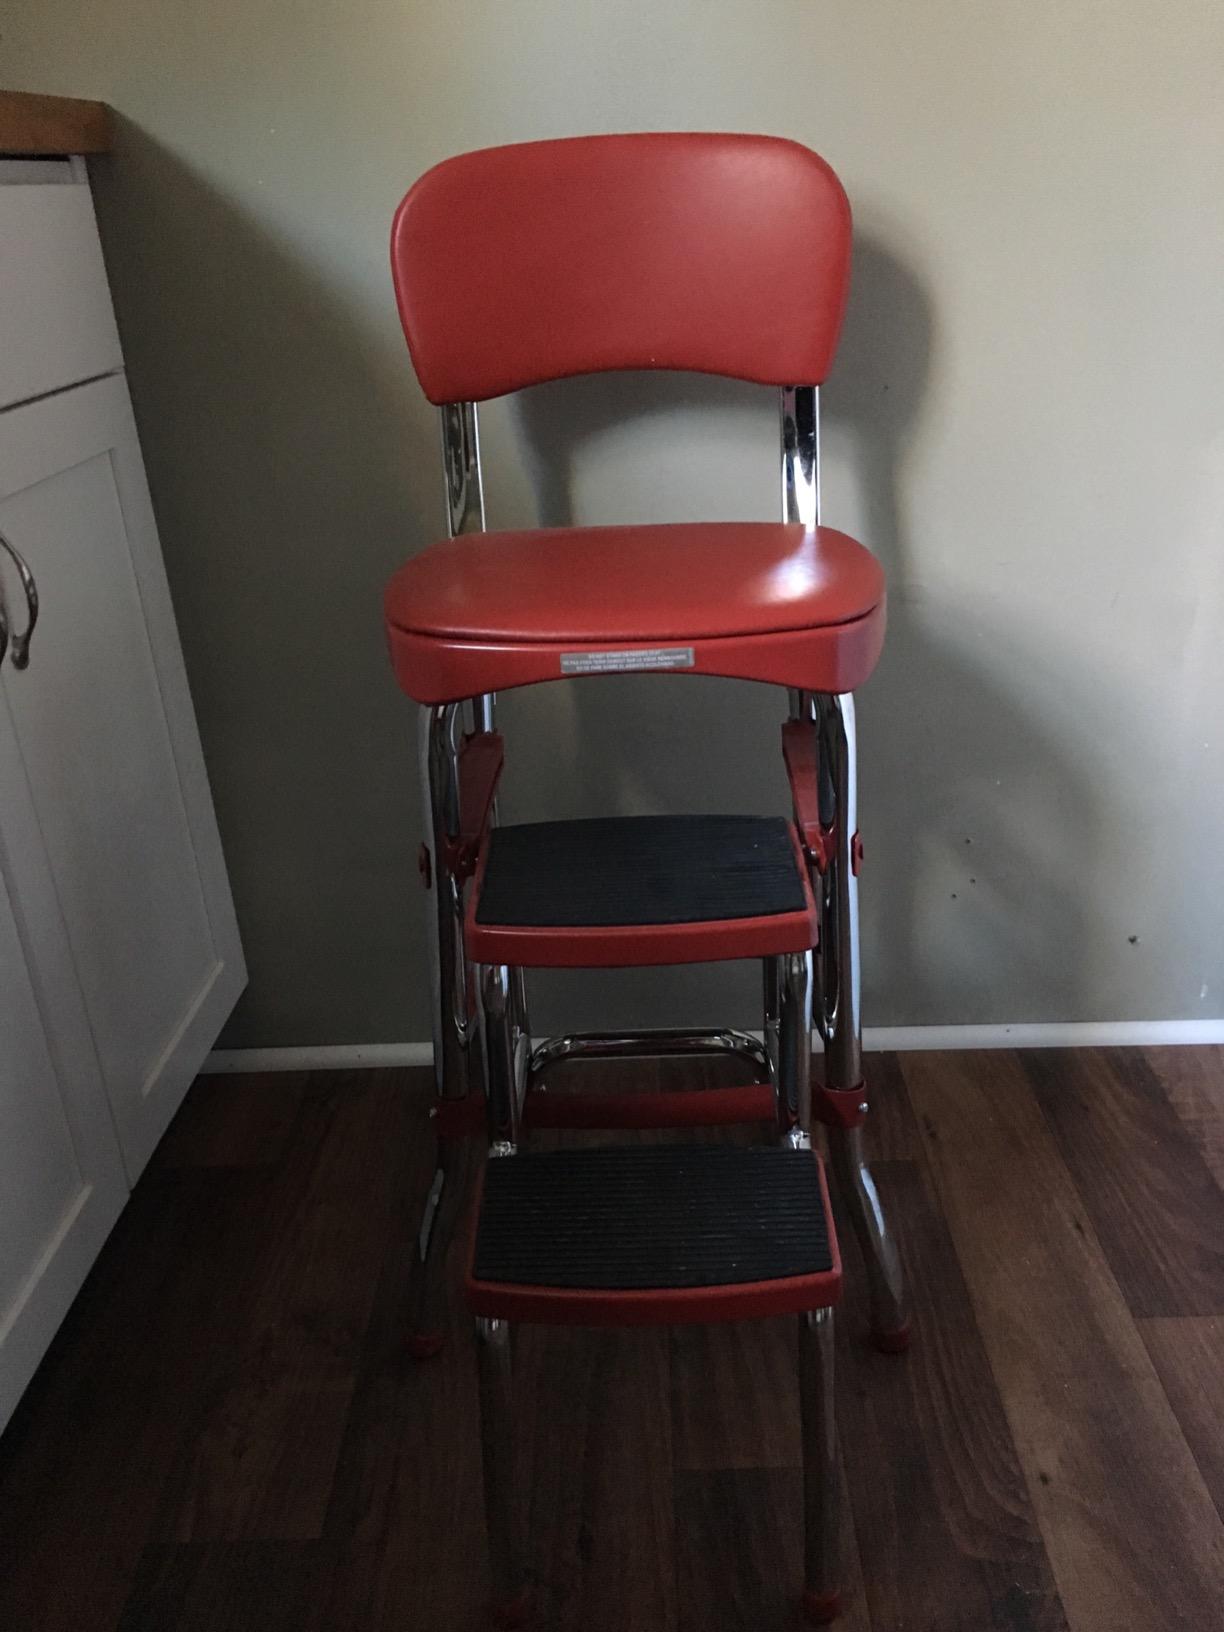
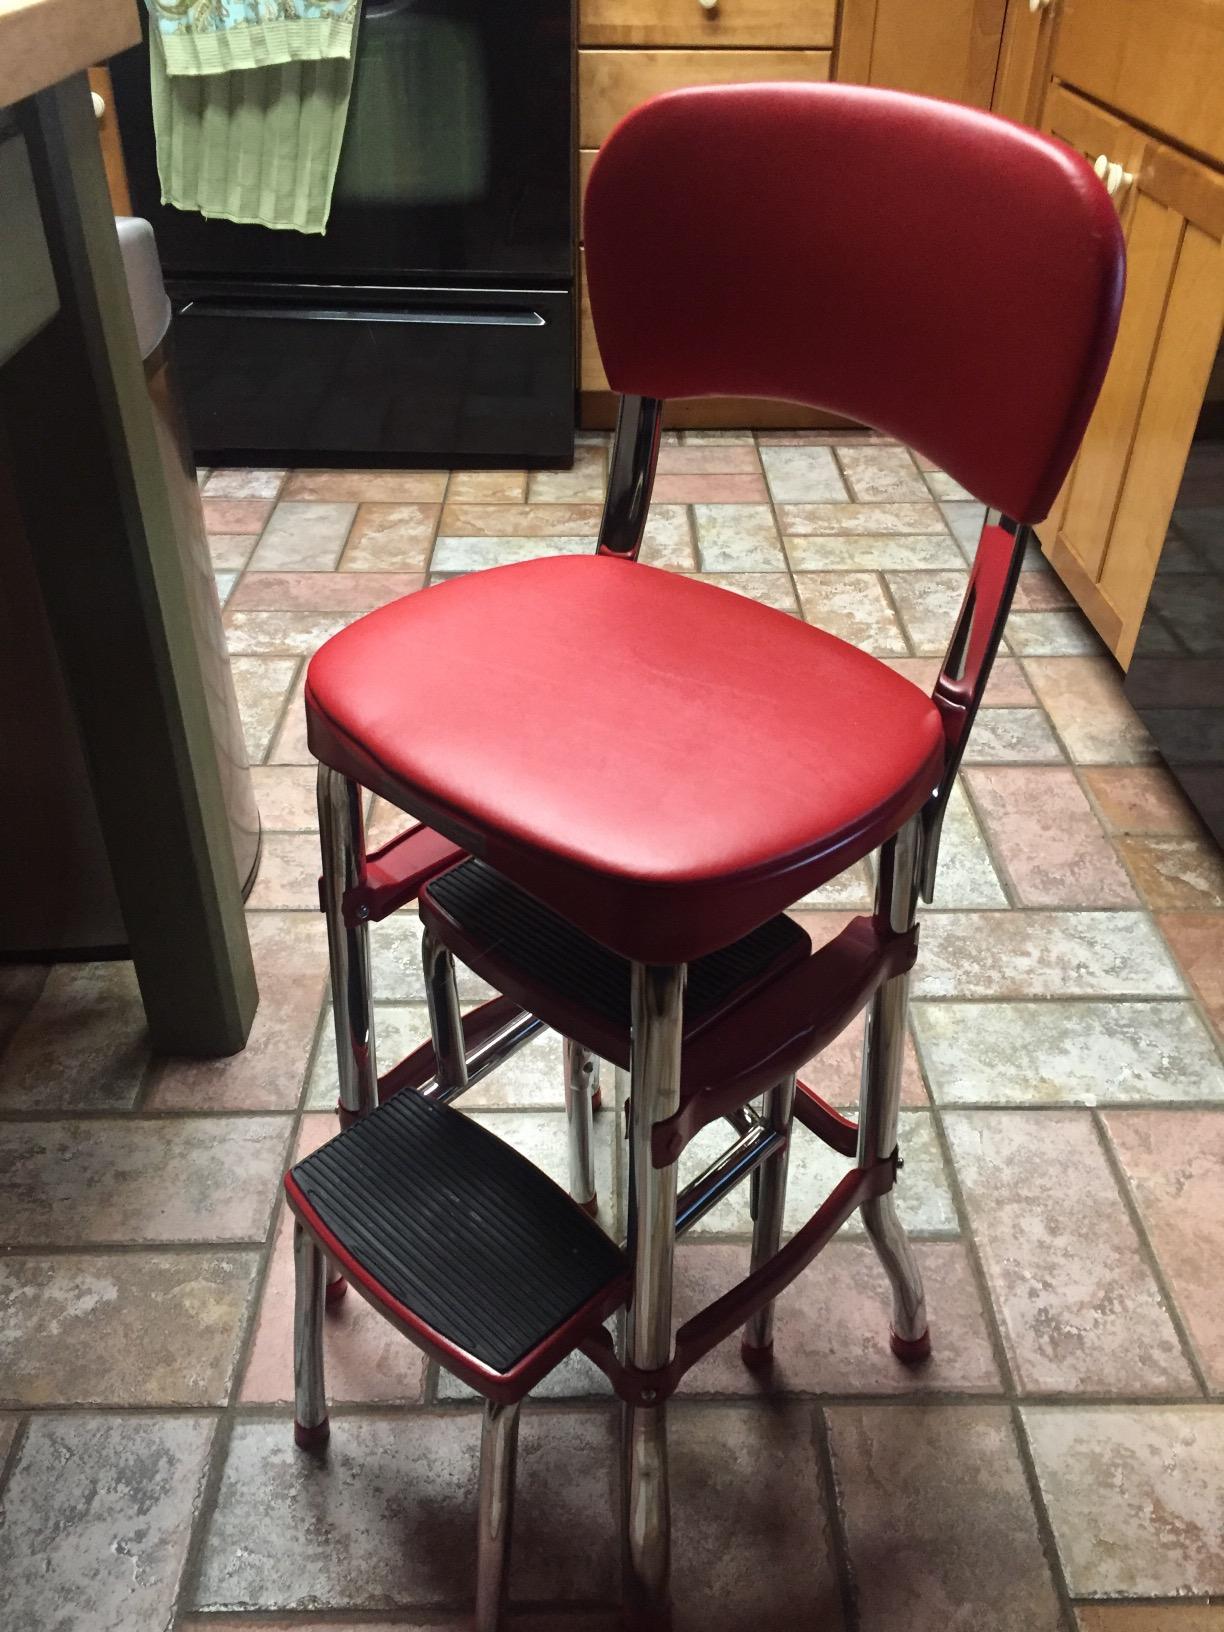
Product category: items_chair
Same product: yes